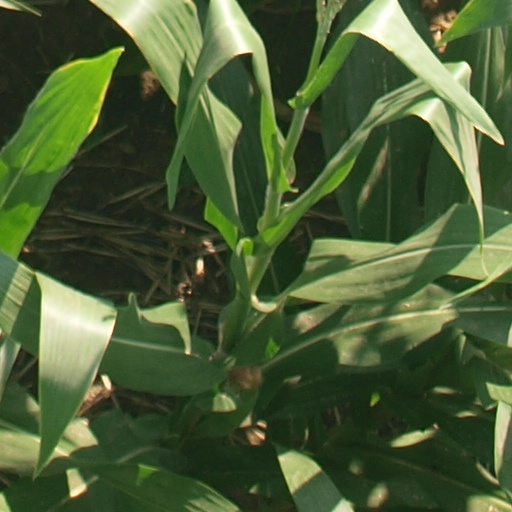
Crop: maize; corn